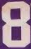
Number: 8